Roman Catholic Diocese of União da Vitória

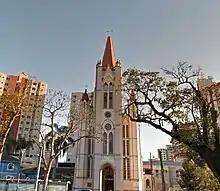
Cathedral of the Sacred Heart of Jesus in União da Vitória in 2020

The Diocese of União da Vitória is a Latin Church ecclesiastical jurisdiction or diocese of the Catholic Church in Brazil. Its episcopal see is União da Vitória. The diocese is a suffragan diocese in the ecclesiastical province of the metropolitan Archdicoese Curitiba.